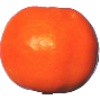
Label: clementine